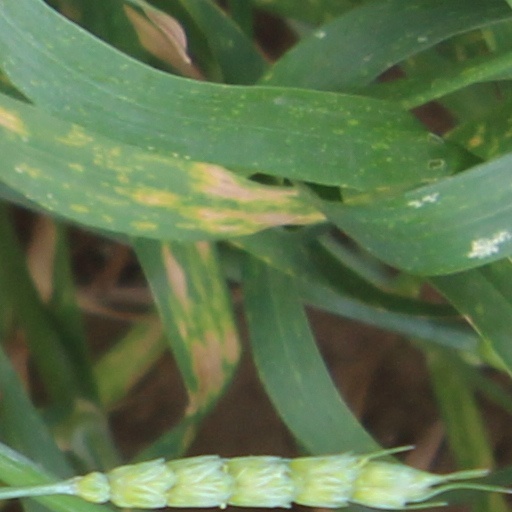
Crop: wheat